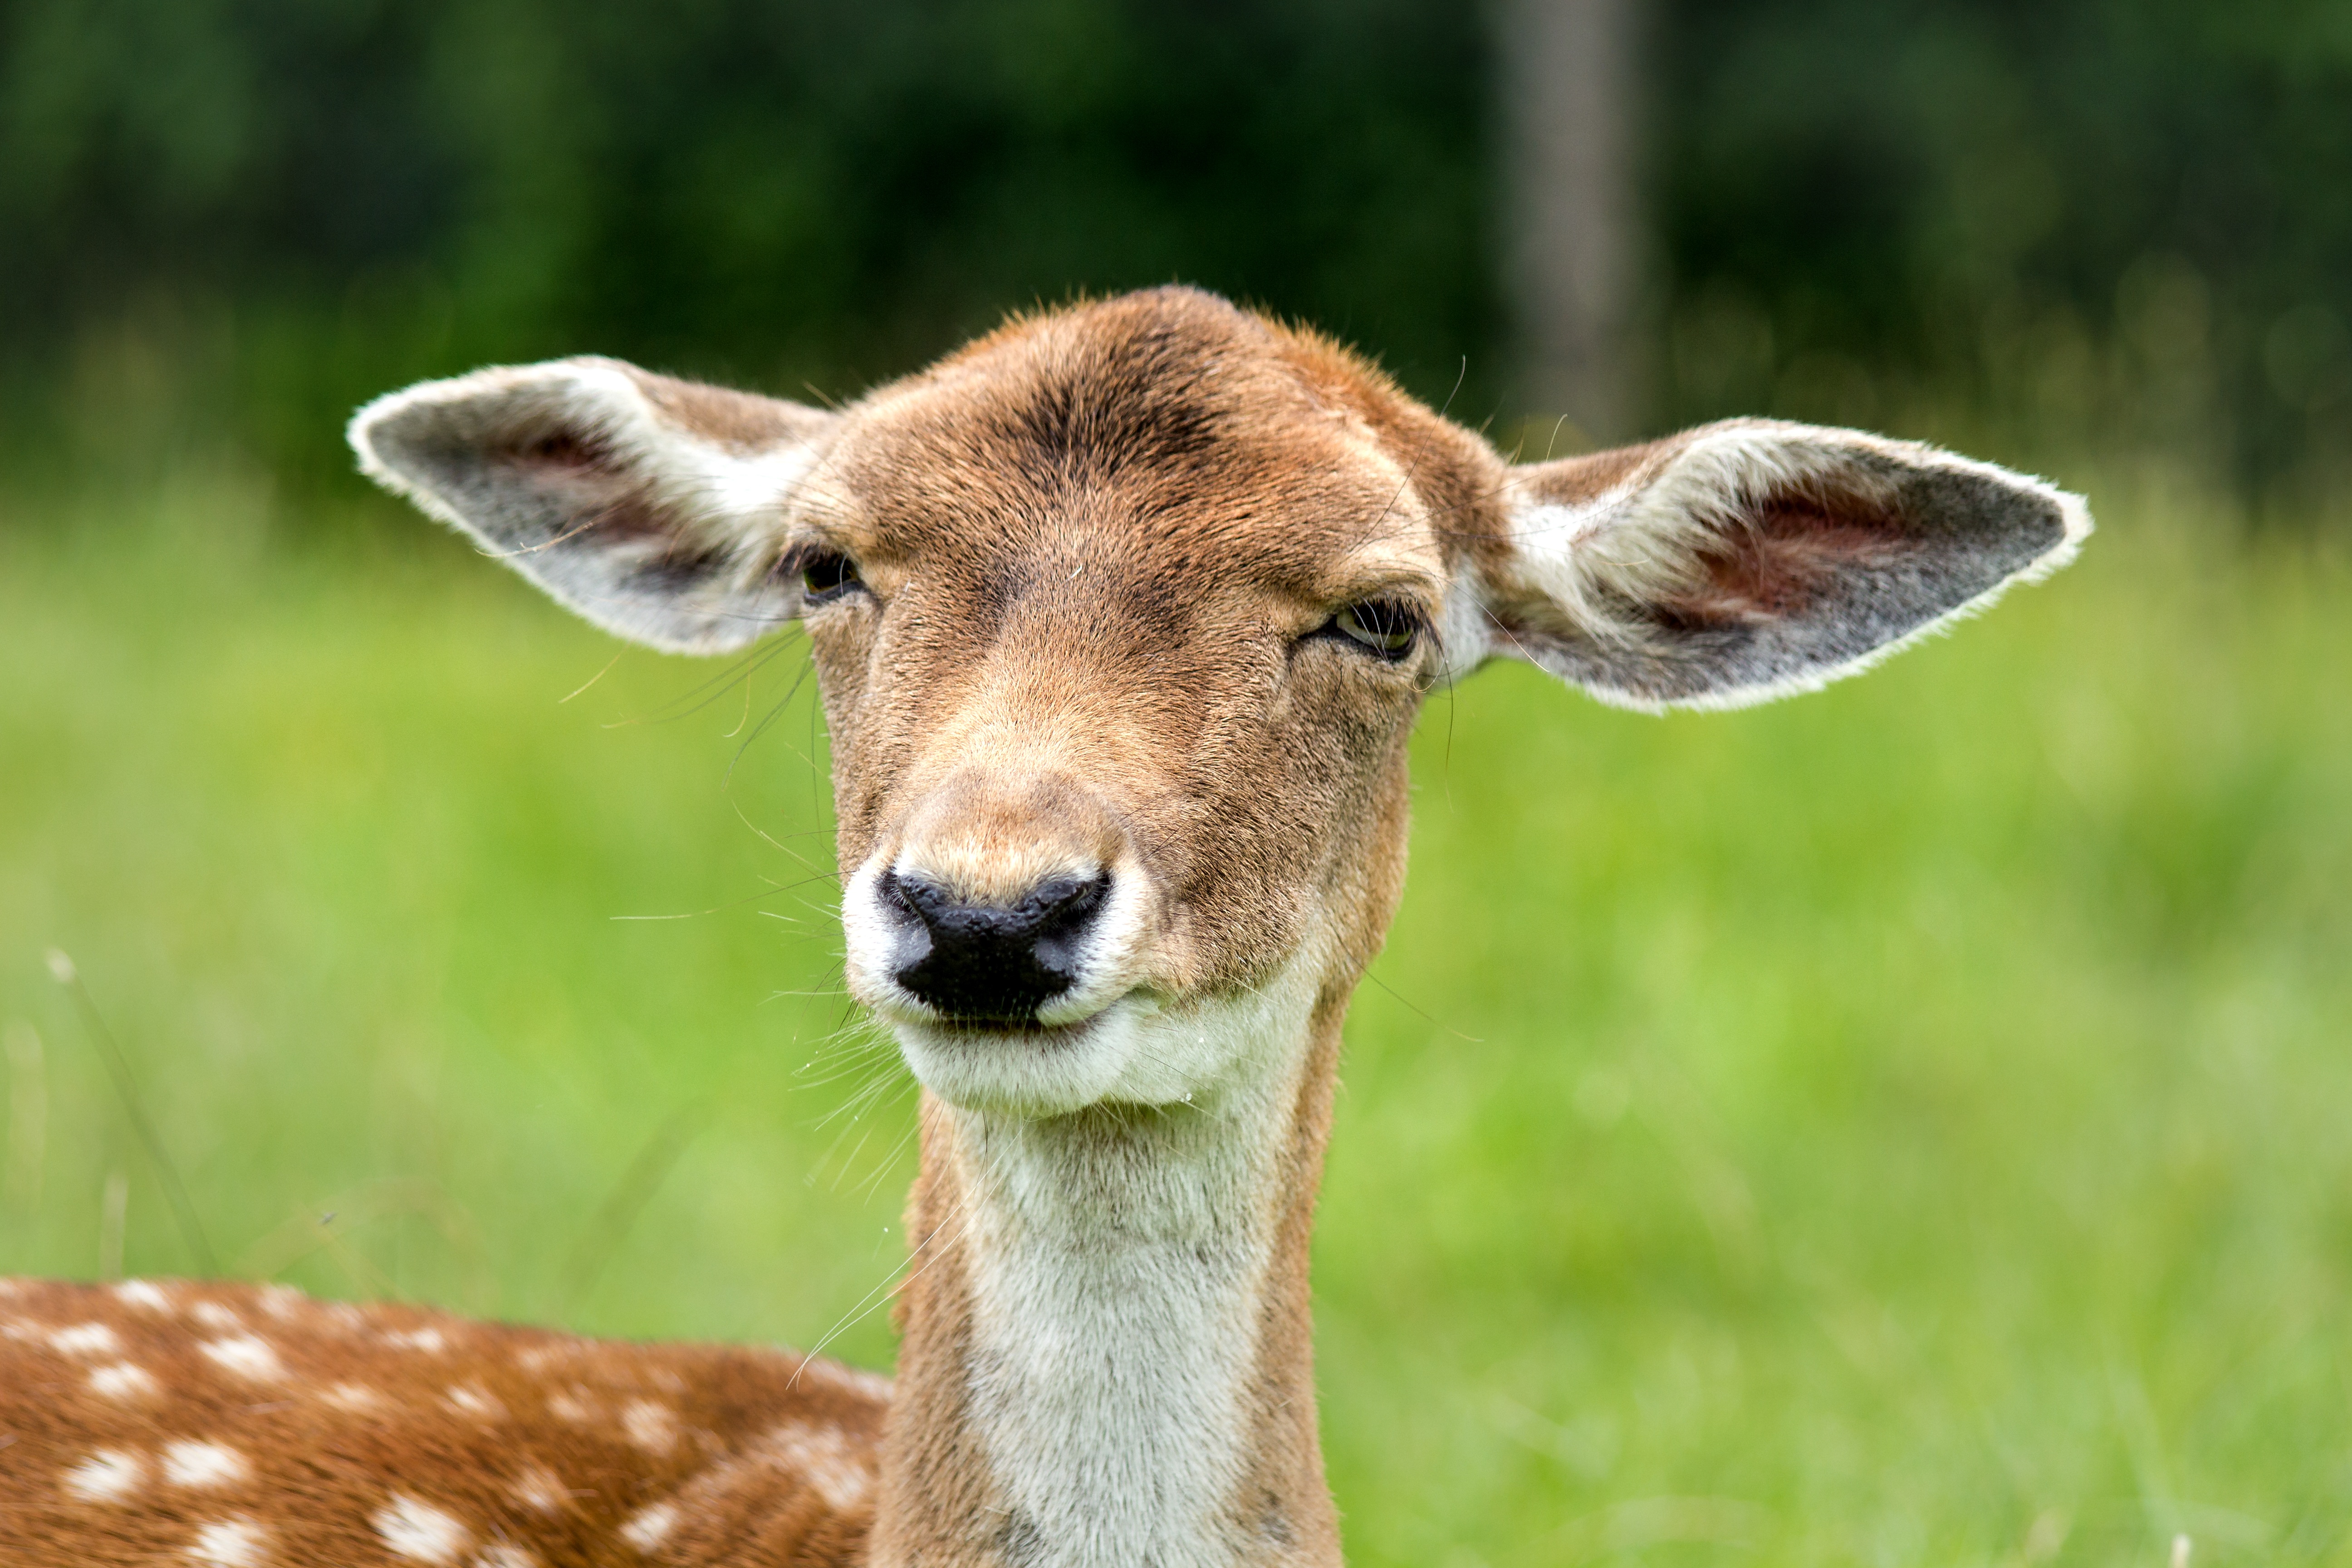
animal, wildlife, deer, pasture, grazing, mammal, fauna, antelope, gazelle, grassland, vertebrate, white tailed deer, pronghorn